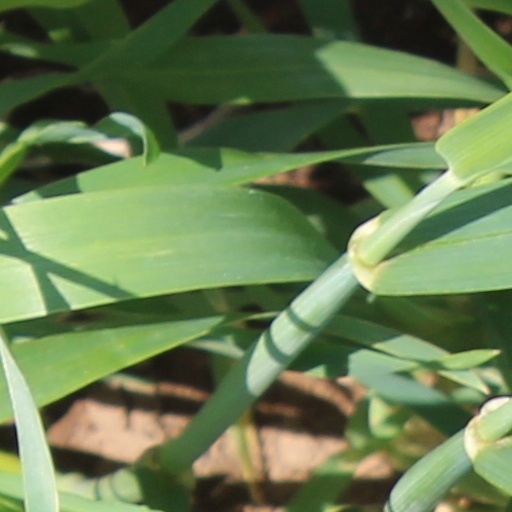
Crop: wheat